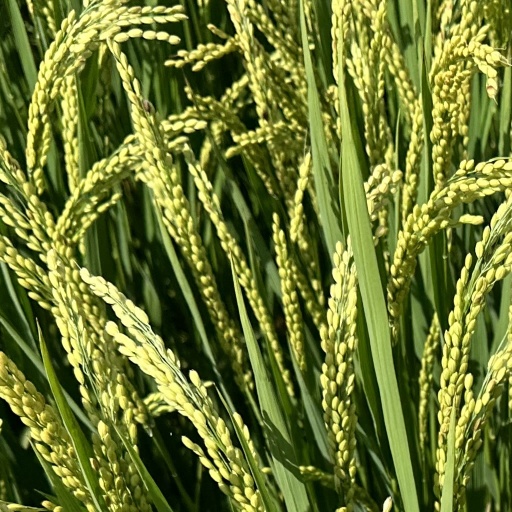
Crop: rice